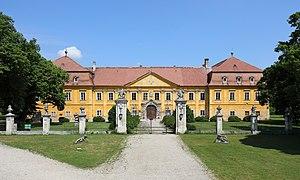
Marchegg est une ville historique autrichienne du district de Gänserndorf en Basse-Autriche.